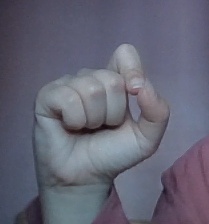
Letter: fa